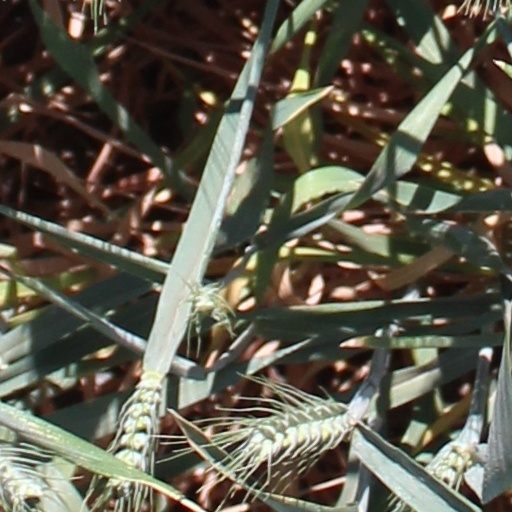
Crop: wheat